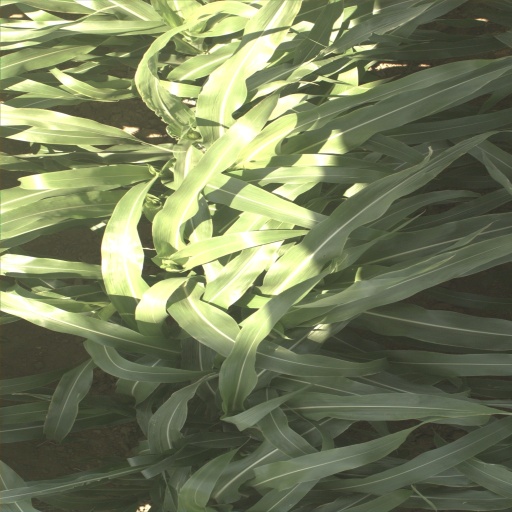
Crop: sorghum